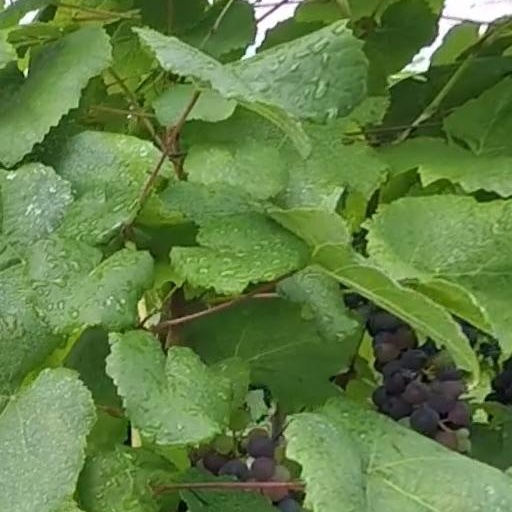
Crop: grape